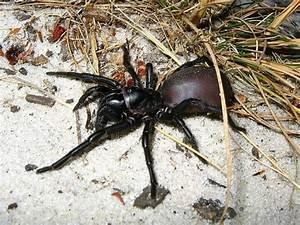
spider